Alessandro Magnasco

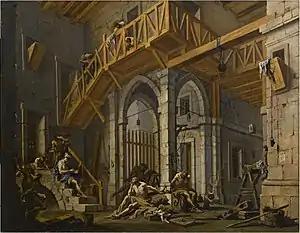
"Joseph Interpreting Dreams"

After 1710, Magnasco excelled in producing small, hypochromatic canvases with eerie and gloomy landscapes and ruins, or crowded interiors peopled with small, often lambent and cartoonishly elongated characters. The people in his paintings were often nearly liquefacted beggars dressed in tatters, rendered in flickering, nervous brushstrokes. Often they deal with unusual subjects such as synagogue services, Quaker meetings, robbers' gatherings, catastrophes, and interrogations by the Inquisition. His sentiments regarding these subjects are generally unclear.